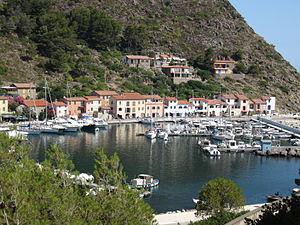
Capraia Isola est une commune de la province de Livourne dans la région Toscane en Italie et située sur l'Île de Capraia.